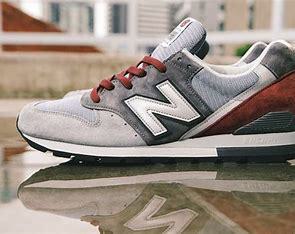
Brand: New
Model: Balance New Balance 996